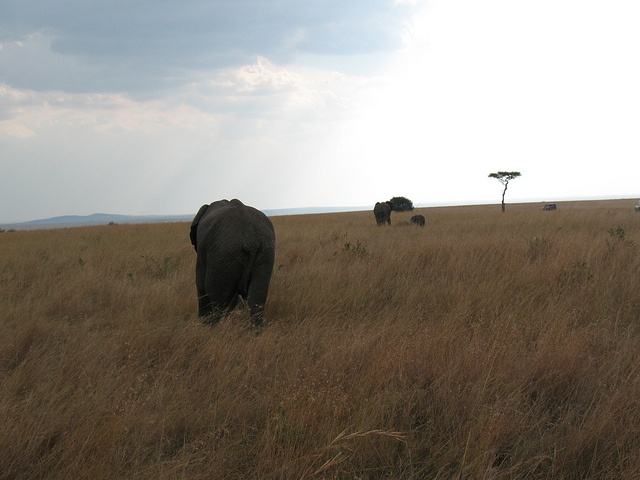
A couple of elephants roaming through the tall grass
Two elephants in grassy field with single tree in the distance.
Several elephants walking in tall grass near one another.
An elephant walks on a field in the opposite direction of the camera.
a number of animals in a field with a sky background